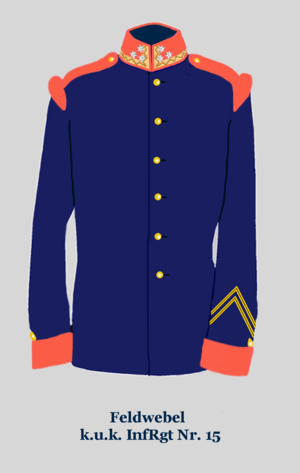
Sergent-chef (tenue allemande) de l'armée Austriche-Hongroise